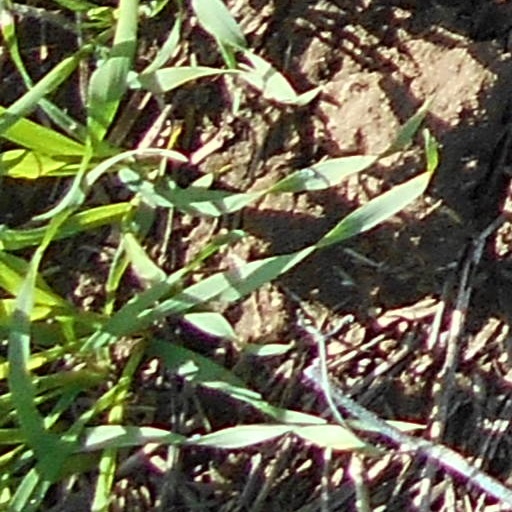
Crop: wheat